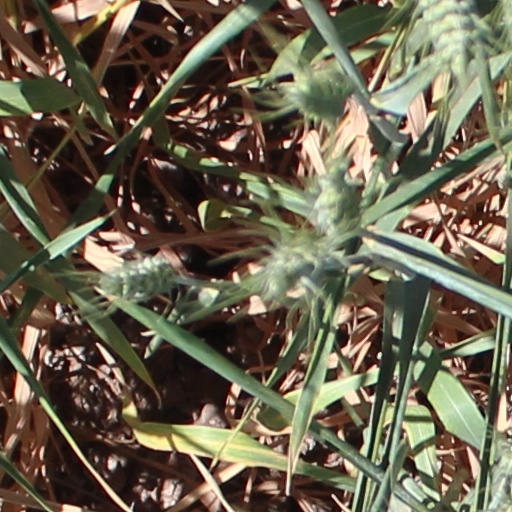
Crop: wheat